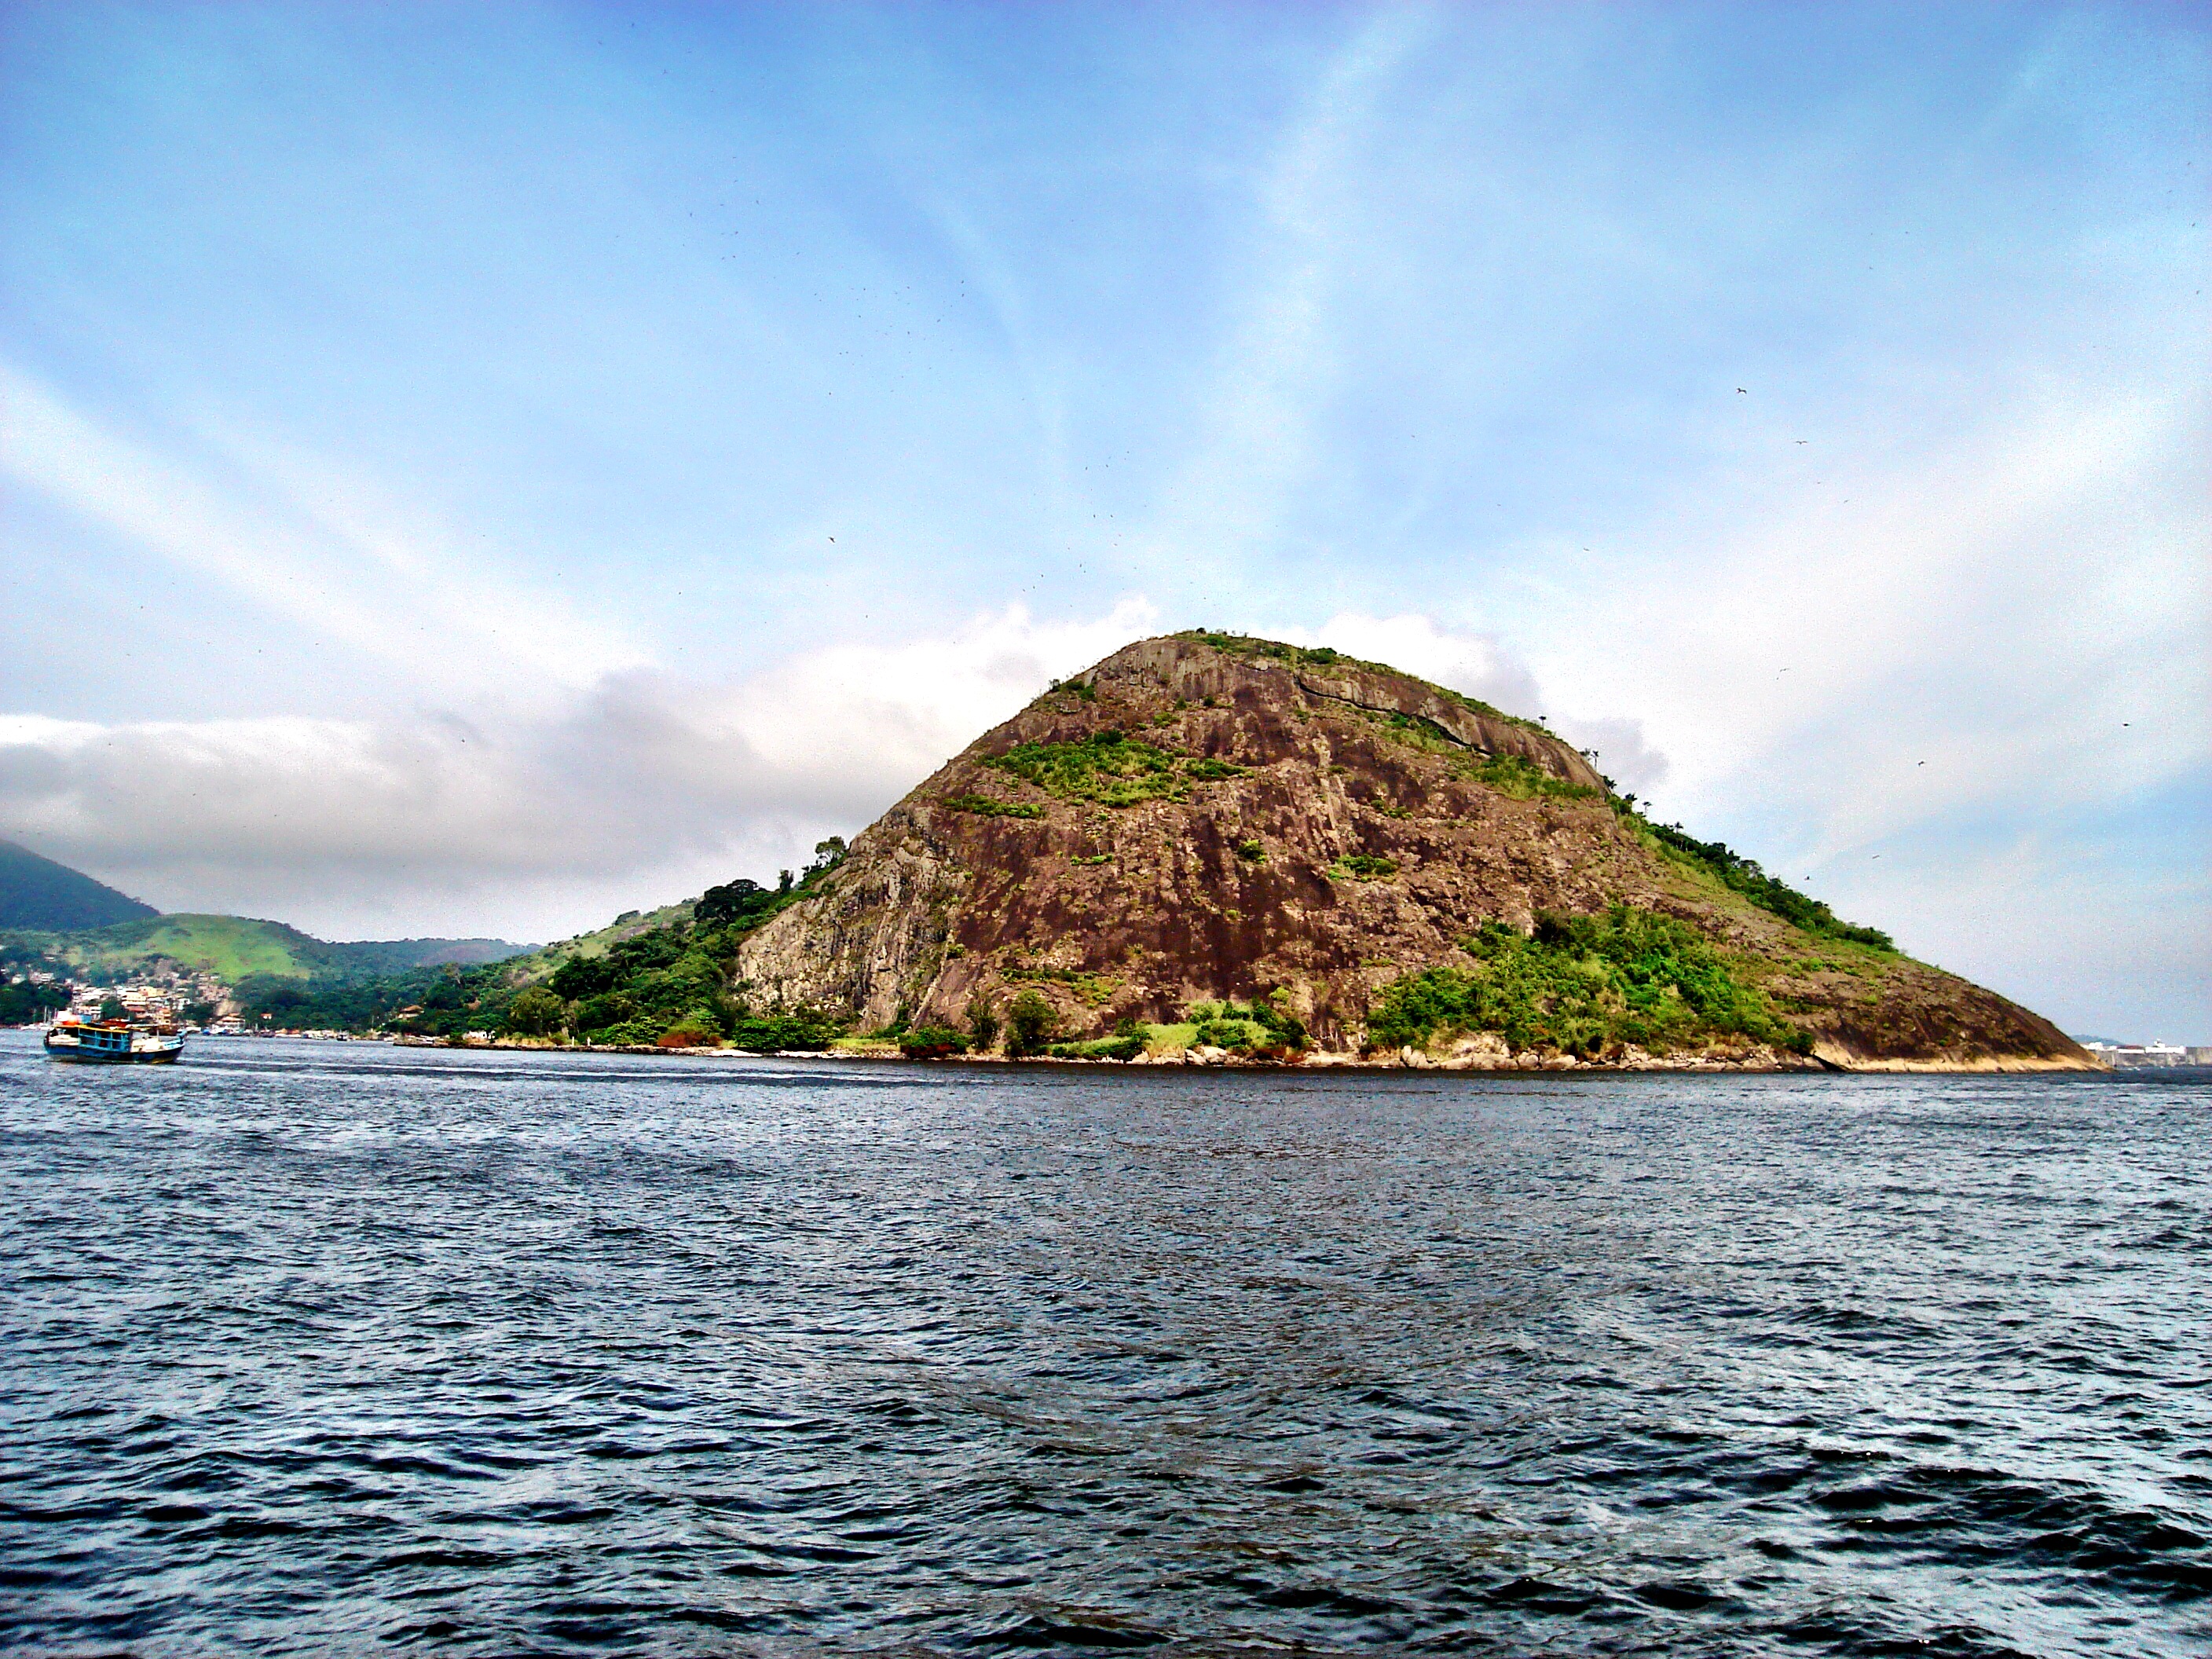
beach, landscape, sea, coast, water, nature, rock, ocean, horizon, mountain, cloud, shore, vacation, cliff, cove, bay, island, fjord, terrain, body of water, rio de janeiro, archipelago, loch, cape, islet, landform, niteroi, geographical feature, bahia de guanabara